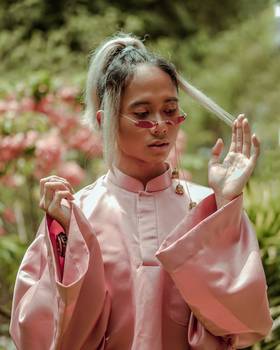
Label: No Watermark